Inuksuk

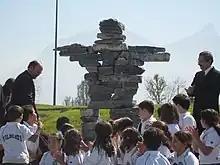
The Monterrey Inuksuk is unveiled by Canada's ambassador to Mexico and the governor of Nuevo León

A Canadian-donated inuksuk was built in Monterrey, Mexico, in October 2007 by the Inuvialuk artist Bill Nasogaluak. The sculpture was presented to the people of the northern state of Nuevo León as a gift from the Monterrey chapter of the Canadian Chamber of Commerce in Mexico and the Government of Canada, to mark the chamber's 10th anniversary in the city. The sculpture stands over the Santa Lucía Riverwalk. Nasogaluak, of Tuktoyaktuk, personally chose the rocks for the structure from a local quarry near Monterrey. The inuksuk contains two rocks which the artist took to Mexico from Canada, one from the high Arctic and another from his home town of Toronto. Together they form the inuksuk's heart.